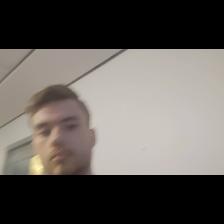
Label: Human